Eglinton Square

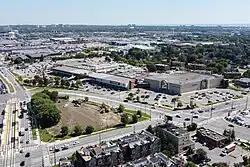
Eglinton Square in 2023

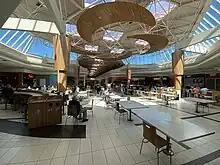
Food Court

Eglinton Square Shopping Centre is an enclosed shopping mall in Toronto, Ontario, Canada, located at Eglinton Avenue East and Victoria Park Avenue in Scarborough's Golden Mile neighbourhood. It opened in 1953 as a strip plaza and was later converted to mall.